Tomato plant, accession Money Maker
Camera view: tilt-top (135 deg); turntable rotation: 210 degrees
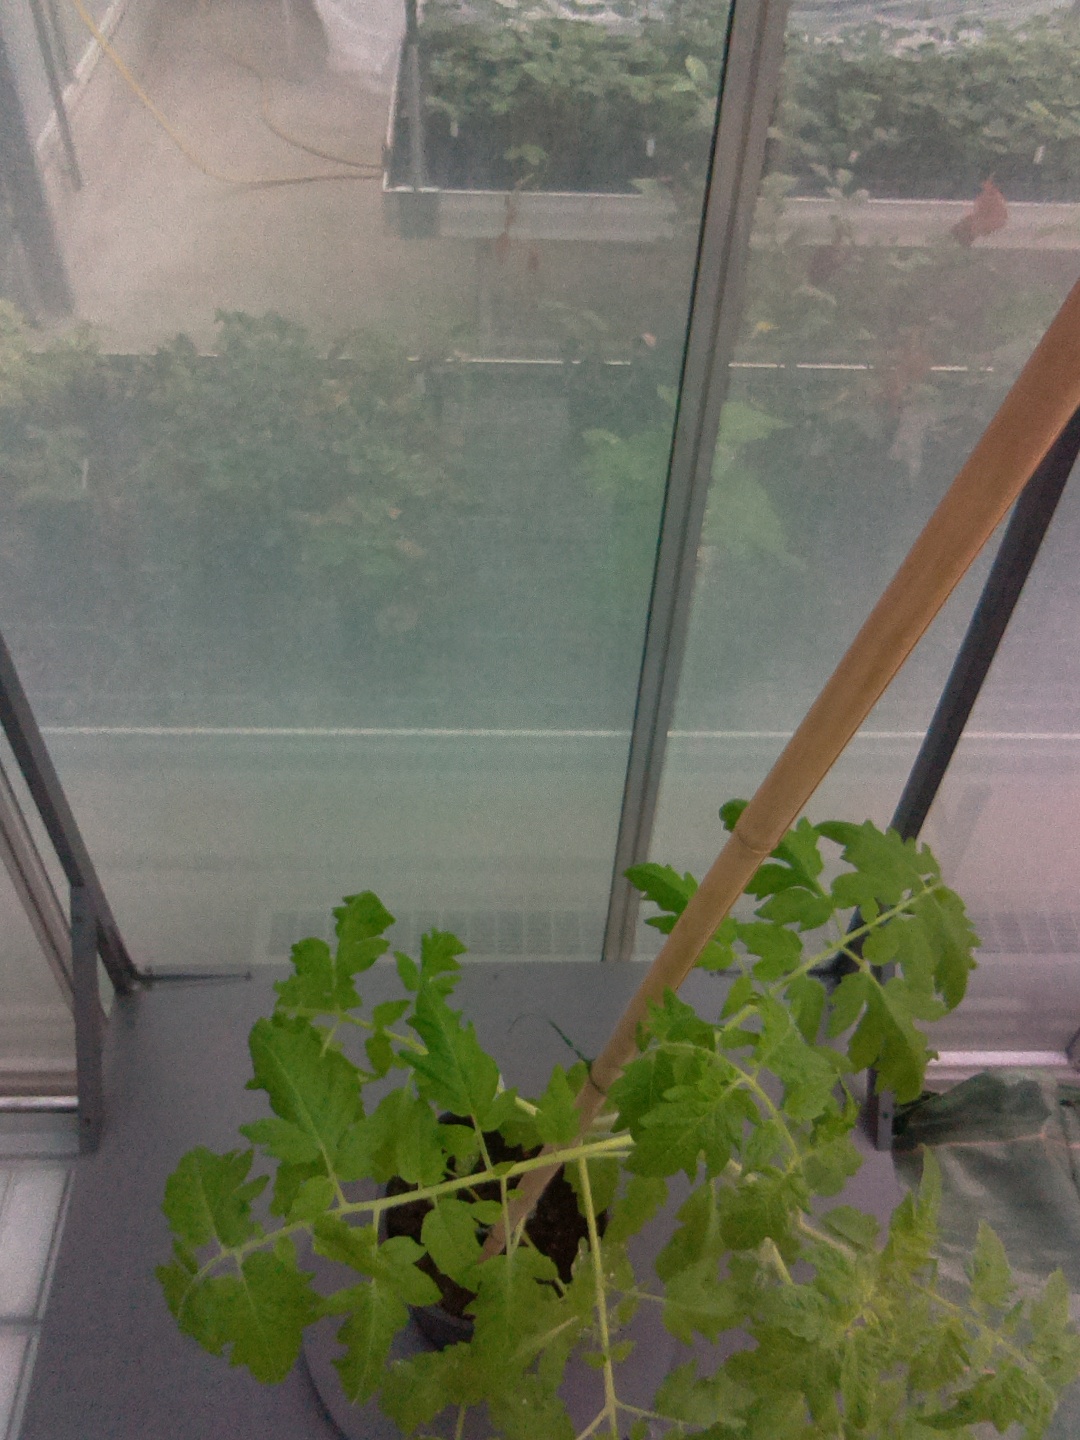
BBCH growth stage 52: 2 inflorescences visible